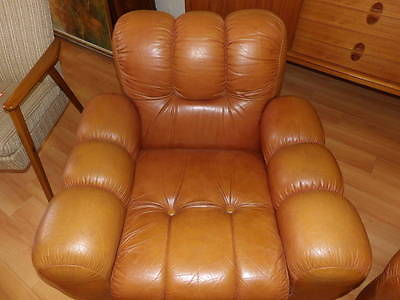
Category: chair